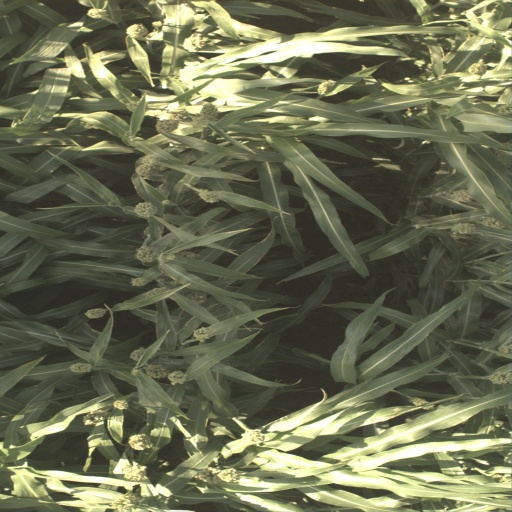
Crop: sorghum